Sky position (RA, Dec in degrees): 171.017, -7.289
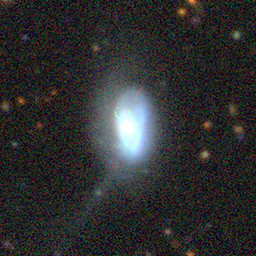
Galaxy morphology: Disturbed Galaxies